51st (Westmorland and Cumberland) Field Regiment, Royal Artillery

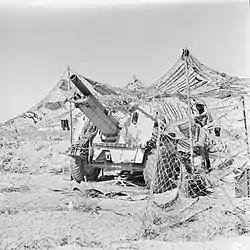
Camouflaged 25-pounder in the Western Desert.

British reinforcements had now arrived, and the rest of 51st (W&C) Field Rgt was operating as an army regiment under Eighth Army HQ. On 3 December it came into action with 11th Indian Bde in a night march to attack Point 182 south of El Adem airfield, which was carried out 'with exemplary speed' and was partially successful. The fighting continued through December, and by the middle of the month Rommel was forced to retreat westwards. 22nd Guards Brigade Group ('Bencol'), supported by 51st (W&C) Field Rgt, was sent to cut him off south of Benghazi. At Beda Fomm on 22 December the regimental OPs reported a column of 30 tanks and transport approaching. The guns engaged at a range of and A Trp, 370 Bty, continued firing over open sights in a thick mist as the enemy approached. All but one of its Quads was knocked out, but the troop continued firing until it was overrun; three officers and 33 men were posted missing. The enemy column was then counter-attacked by British tanks. Two days later 22nd Guards Bde was sent south towards Agedabia. It formed a column round 370 Bty consisting of a troop each of anti-tank guns and light anti-aircraft guns, two companies of the Coldstream Guards, 3rd Royal Tank Regiment and a squadron of the 11th Hussars. It met the enemy at Agedabia and the guns came into action. Captain White was shelled and then attacked from the air while directing the guns. F Troop engaged a Flak 88 gun and destroyed it. The Germans made an aggressive defence at Agedabia and were able to retire to El Agheila on 1 January 1942, temporarily ending the operations while both sides brought up supplies and reinforcements.